Navagraha temples

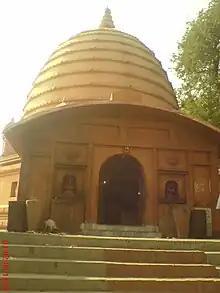
Navagraha temple in Guwahati

The Navagraha Temple is on the top of Chitrasal Hill (or Navagraha Hill), in Guwahati city, Assam. The existing brick temple on Chitrasal hill was built by Ahom king Swargadeo Rajeswar Singha during his reign from 1751 to 1769. Enshrined in this temple are nine Shivalingams, representing the nine celestial bodies, each covered with a coloured garment symbolic of each of the celestial bodies, with a Shivaligam in the centre symbolising the Sun. Connected to this Navagraha temple a nine-cornered (Na-kunia) tank was dug down in the valley south of it. This tank is known as Silpukuri.